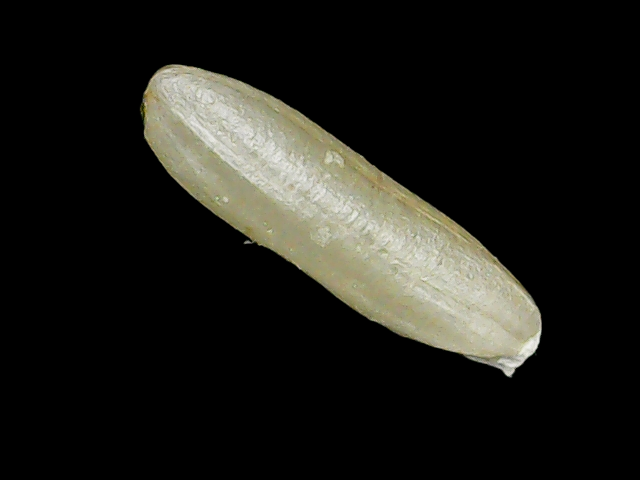
Rice variety: Binadhan26